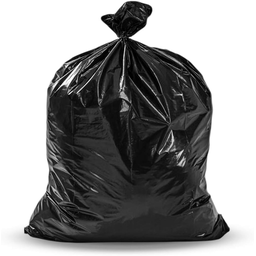
Label: plastic